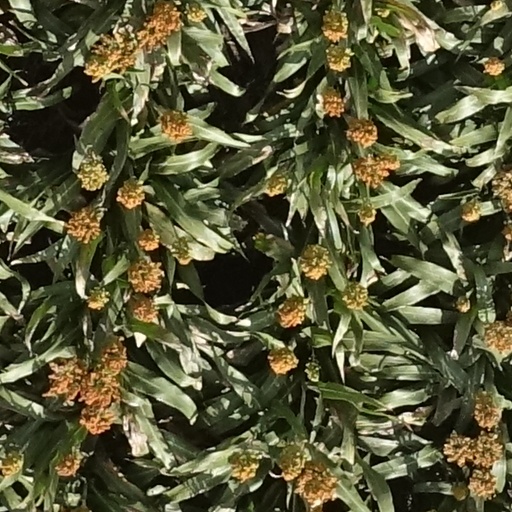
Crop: sorghum